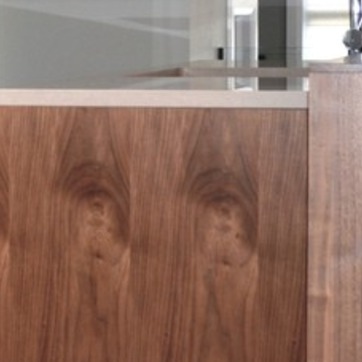
Material: wood